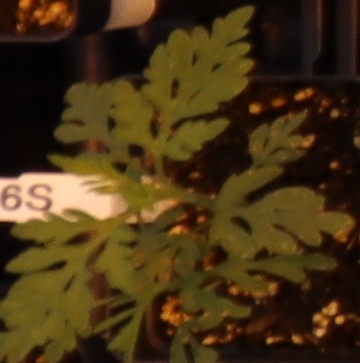
Label: Ragweed